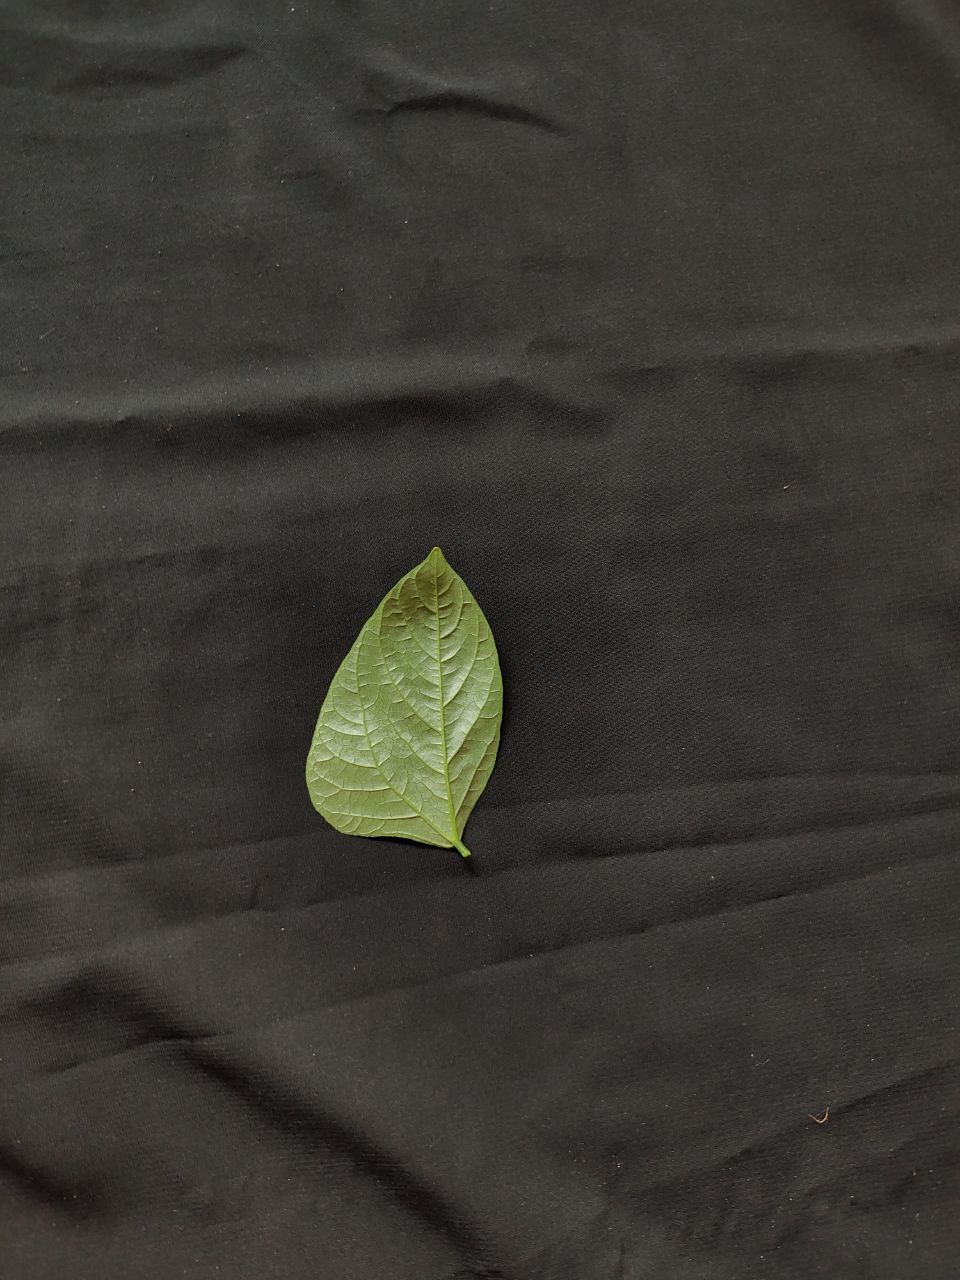
Crop: cowpea
Leaf condition: Fresh Leaf